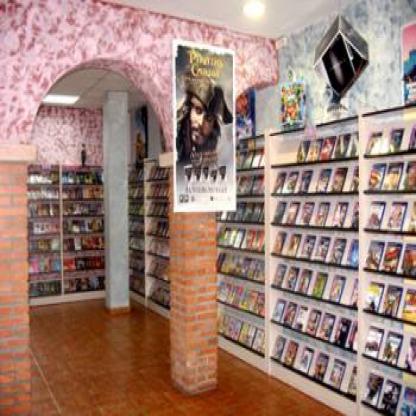
Scene: Indoor